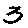
Label: 3